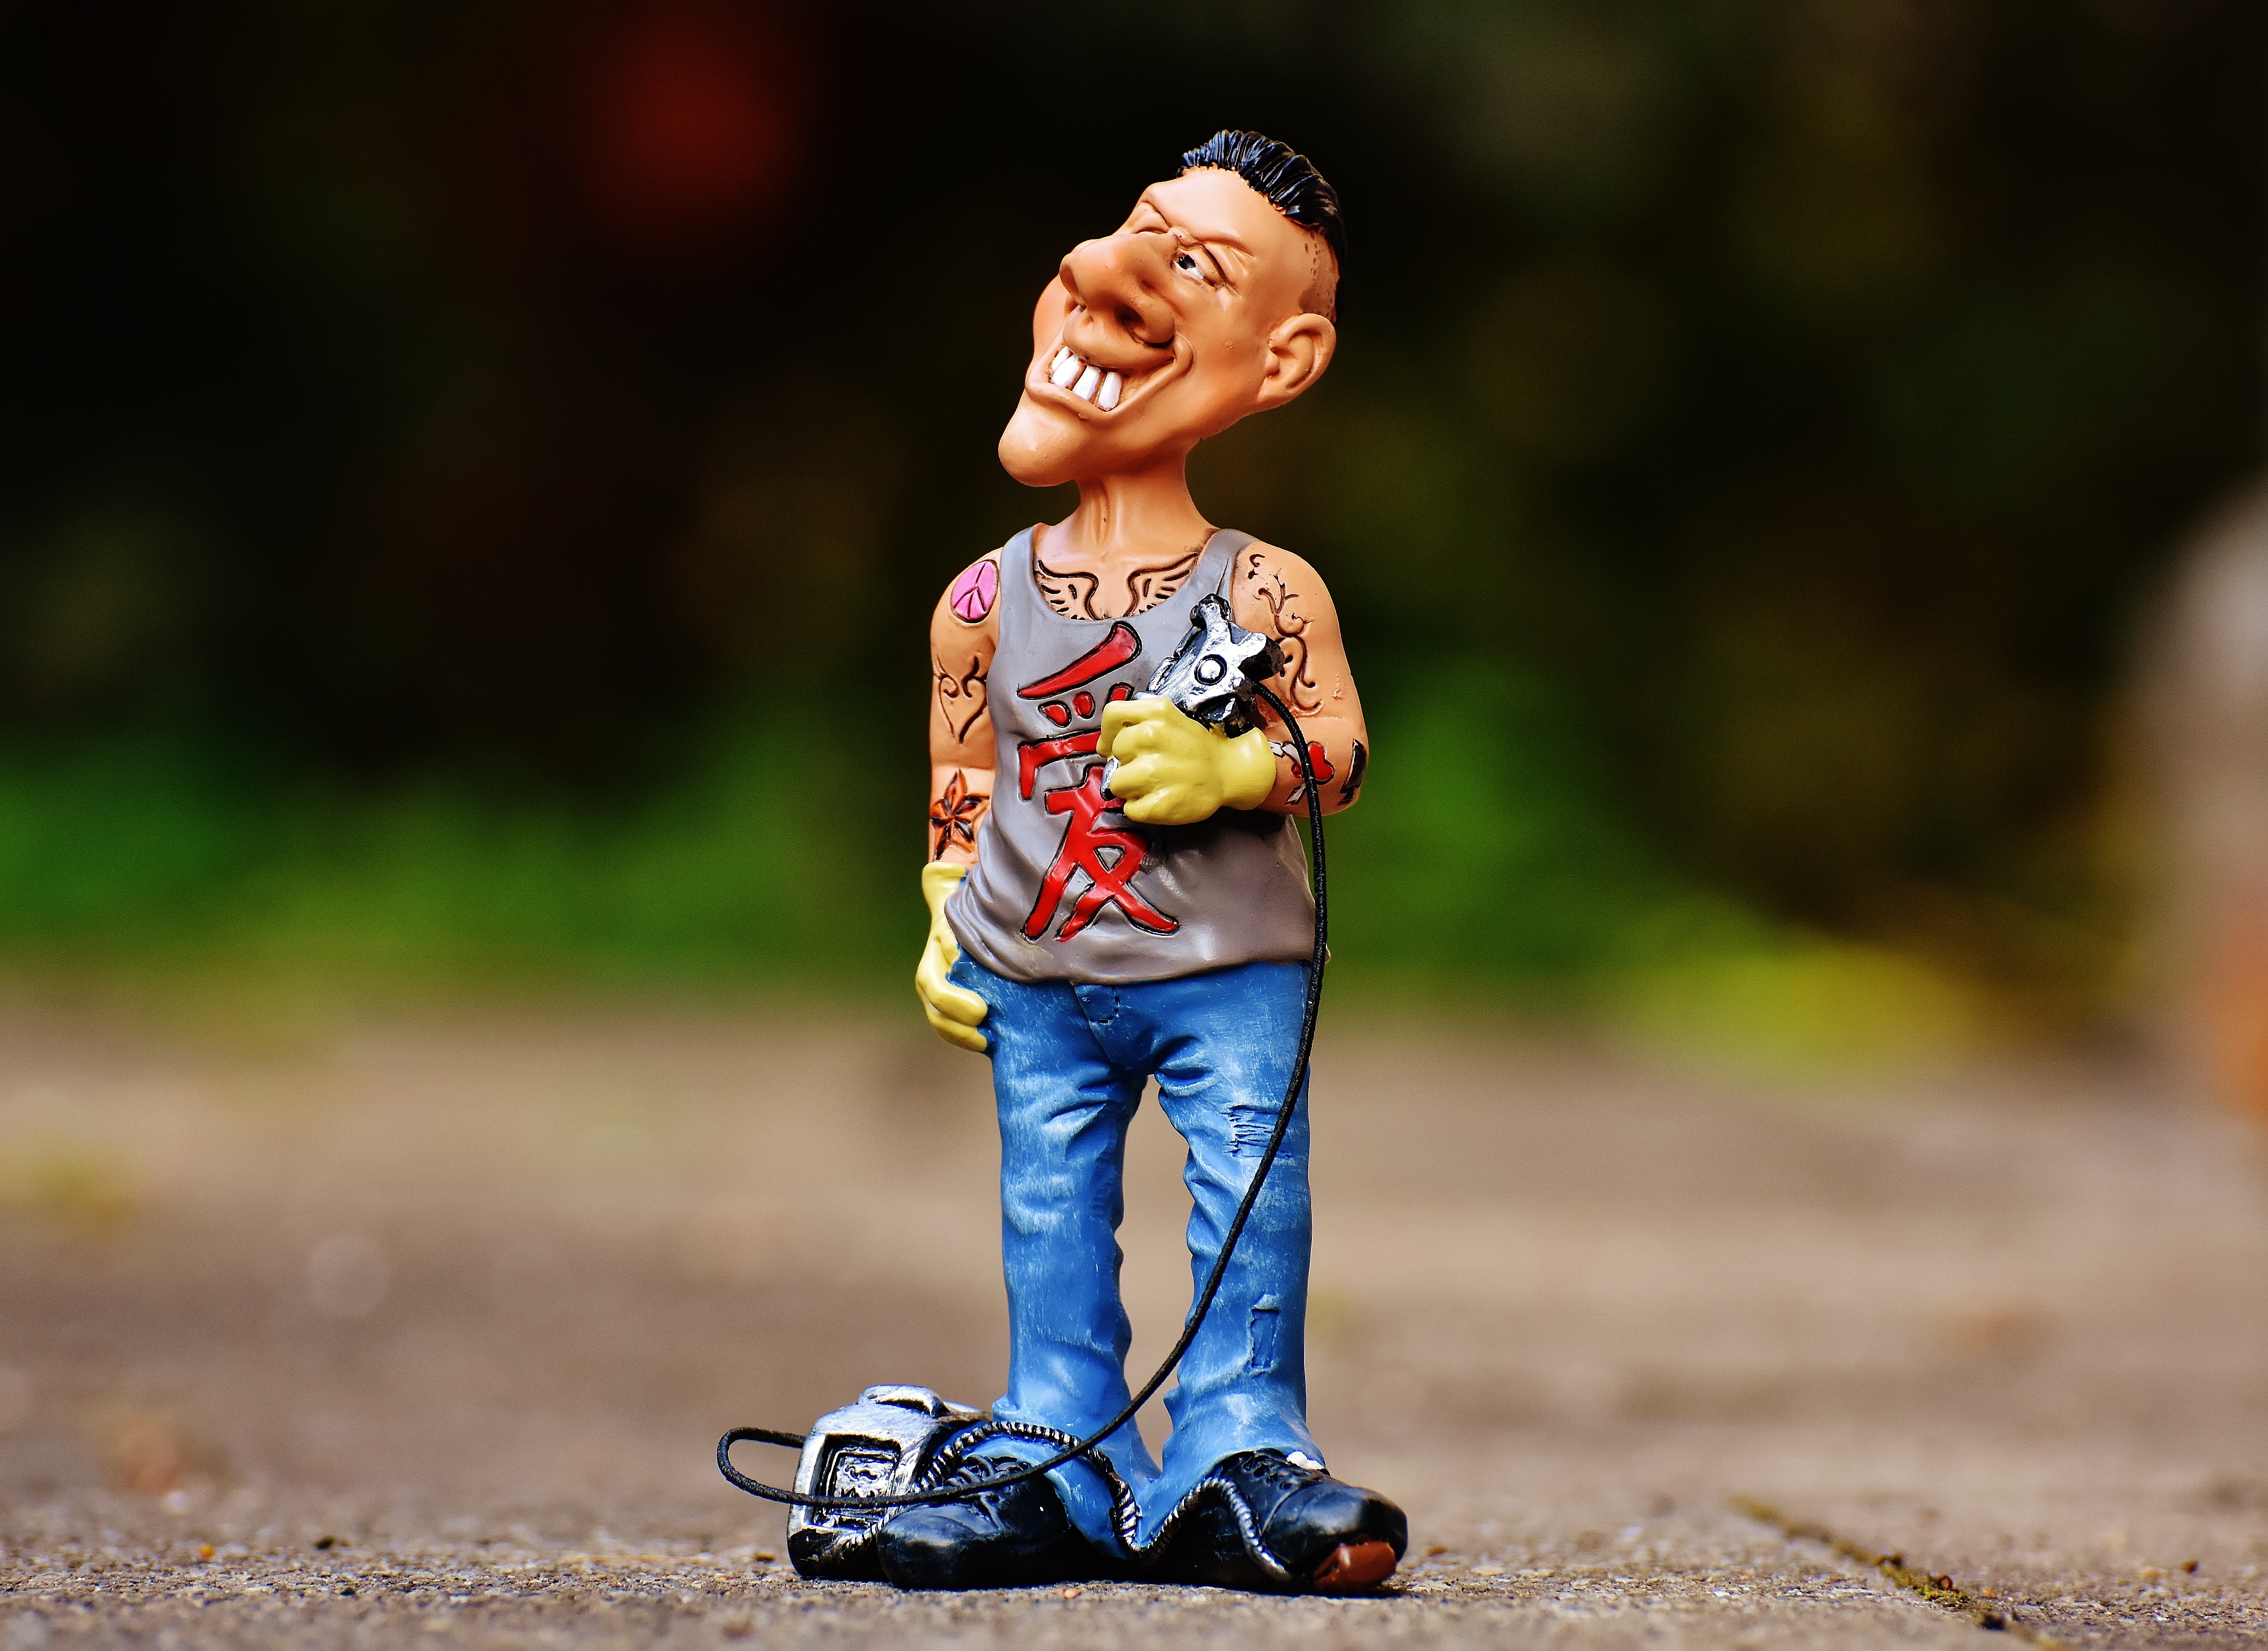
man, people, photography, play, male, decoration, spring, tattoo, child, toy, fig, deco, toddler, photograph, funny, tattoo artist